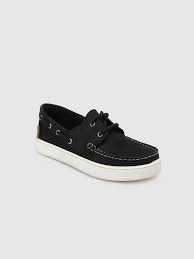
Label: Boat